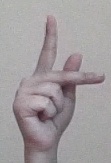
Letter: dha